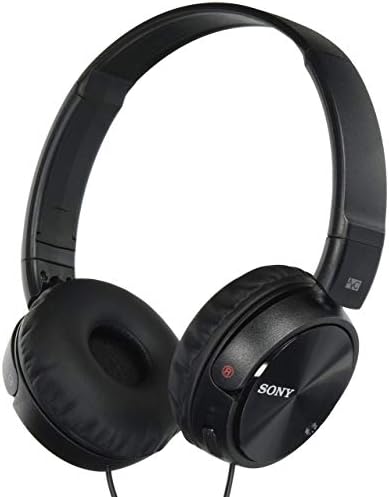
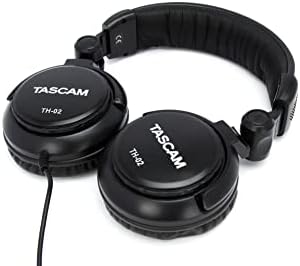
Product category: headphones
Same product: no